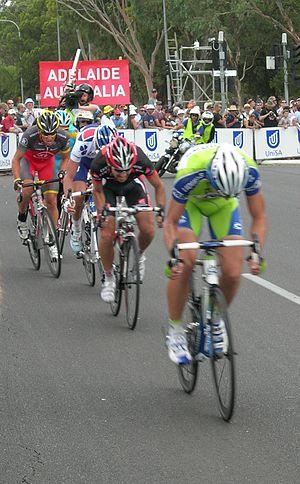
La 68ᵉ édition de Paris-Nice a eu lieu du 7 au 14 mars 2010. Il s'agit de la deuxième épreuve du Calendrier mondial UCI 2010, après le Tour Down Under. La victoire est revenue à l'Espagnol Alberto Contador. Tous les résultats obtenus au cours de la course par l'Espagnol Alejandro Valverde sont annulés, en raison d'une suspension rétroactive dont il fait l'objet.